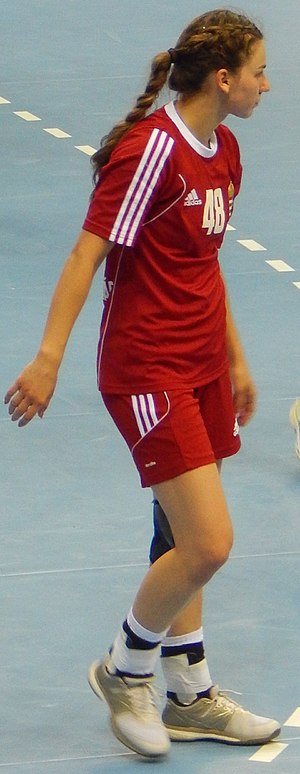
Dorottya Faluvégi
Faluvégi i 2016
Dorottya Faluvégi er en ungarsk håndboldspiller, som spiller i Győri Audi ETO KC og for Ungarns kvindehåndboldlandshold.